A History of the Future (novel)

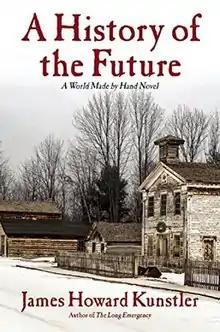
First edition

A History of the Future is the third installment in American author and social critic James Howard Kunstler's "A World Made by Hand" series. As Christmas Day approaches, a double murder challenges an improvised justice system, and a young man returns after a two-year journey with his own story to tell.